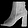
Label: Ankle boot